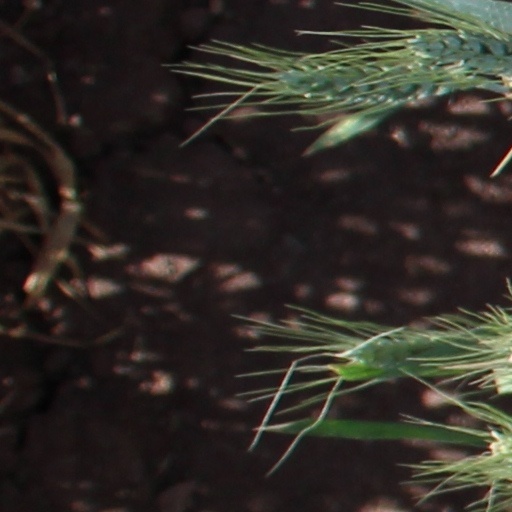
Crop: wheat